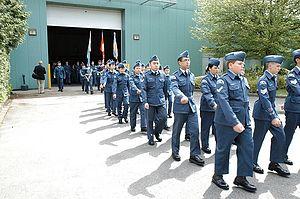
Les Cadets de l'Aviation royale du Canada, communément appelés les « Cadets de l'air », est une organisation civile pour la jeunesse parrainée par le ministère de la Défense nationale et des groupes de bénévoles locaux appelée « comités répondants ». L'organisation a pour mandat de développer chez les jeunes les qualités de bon citoyen et de chef, de promouvoir la forme physique et de stimuler l’intérêt des jeunes envers l’élément aérien des Forces canadiennes. Le programme des cadets est un programme jeunesse et n'est pas un bassin de recrutement des Forces armées canadiennes; les jeunes qui en sont membres ne sont pas militaires bien qu'ils acquièrent des compétences reliées au domaine militaire et n'ont aucune obligation envers les Forces canadiennes.
Le programme des Cadets de la Défense est un programme civique initié par le ministère des Armées depuis 2008 dans le cadre de son plan égalité des chances. Il vise à accueillir, hors temps scolaire, des jeunes entre 14 et 16 ans dans un cadre militaire afin de les faire participer à des activités éducatives, culturelles et sportives.